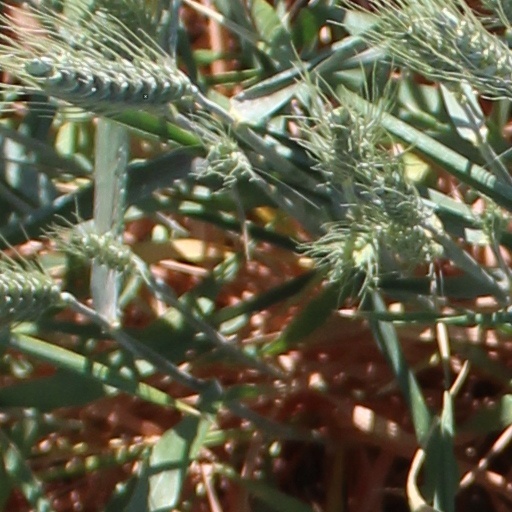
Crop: wheat